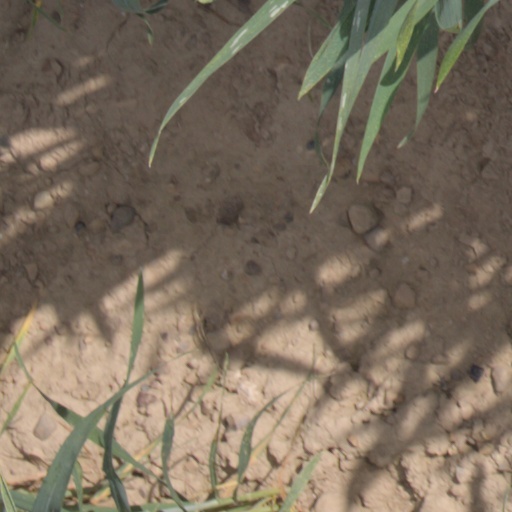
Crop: wheat